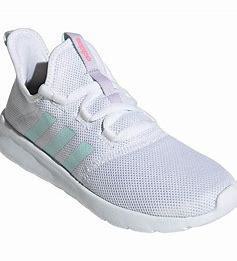
Brand: Adidas
Model: Cloudfoam Pure 2